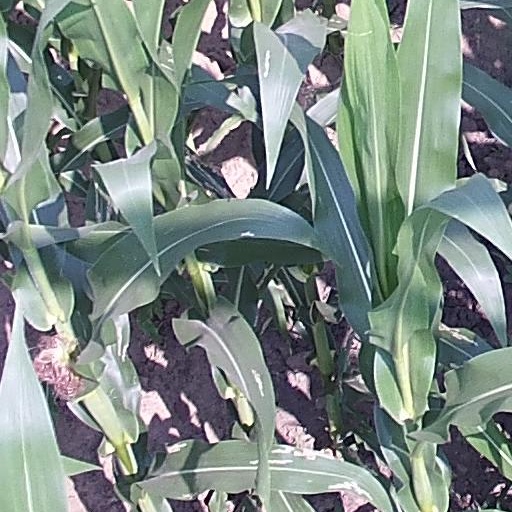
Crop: maize; corn